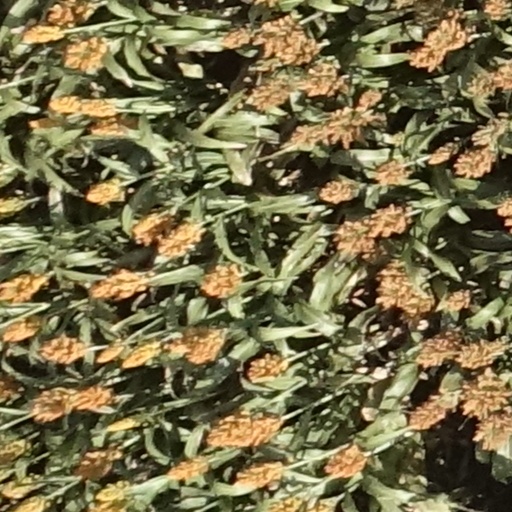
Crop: sorghum